Matzendorf

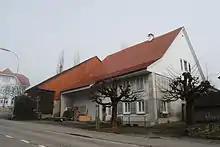
House in Matzendorf

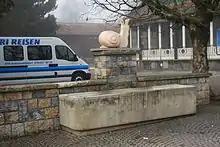
Village fountain

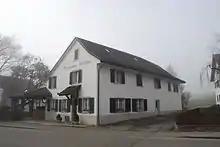
Frohsinn restaurant

Matzendorf has a population of . , 4.8% of the population are resident foreign nationals. Over the last 10 years (1999–2009 ) the population has changed at a rate of 0.2%.